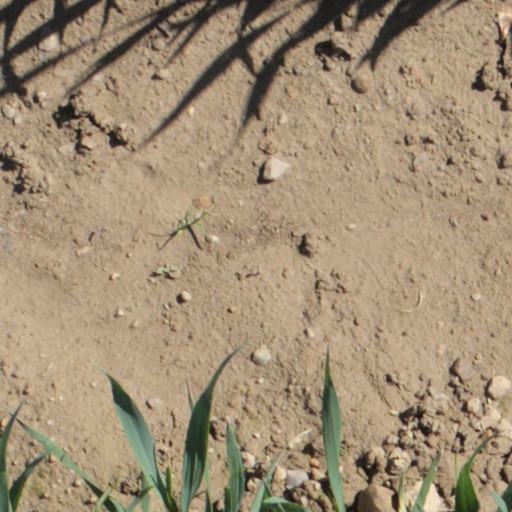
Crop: wheat